Geology of Bolivia

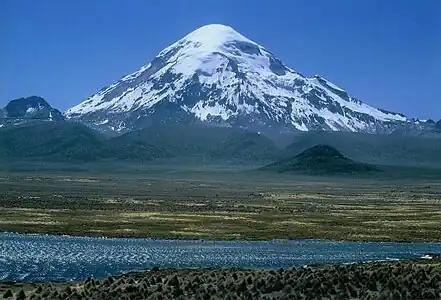
6,542 meter high Nevado Sajama is one of several volcanoes along Cordillera Occidental

The Andes of Bolivia began to rise about 200 million years ago (mya) during the Jurassic. The western margin of what is now South America had been the place of several other orogenies before the Andes rose. It has been hypothesized that the central Andes gained its great height 26 to 14 mya as result of a compressive failure of the lithosphere beneath Bolivia and neighboring areas. The great heights of the Altiplano, Codillera Occidental and Cordillera Oriental are isostatically compensated by an up to 70 km deep crust. Climate has responded to the formation of this important topographic barrier. It is not clear, however, if the rise of the Andes simply caused the extreme aridity of Atacama Desert and adjacent parts of Bolivia or if a preexisting desert climate and associated low erosion rates allowed the mountains to build up to their current heights. A hypothesis holds that scarce sediment supply to the Atacama Trench caused by arid climate induced high shear stresses in the subduction process that enhanced the Andean mountain building.